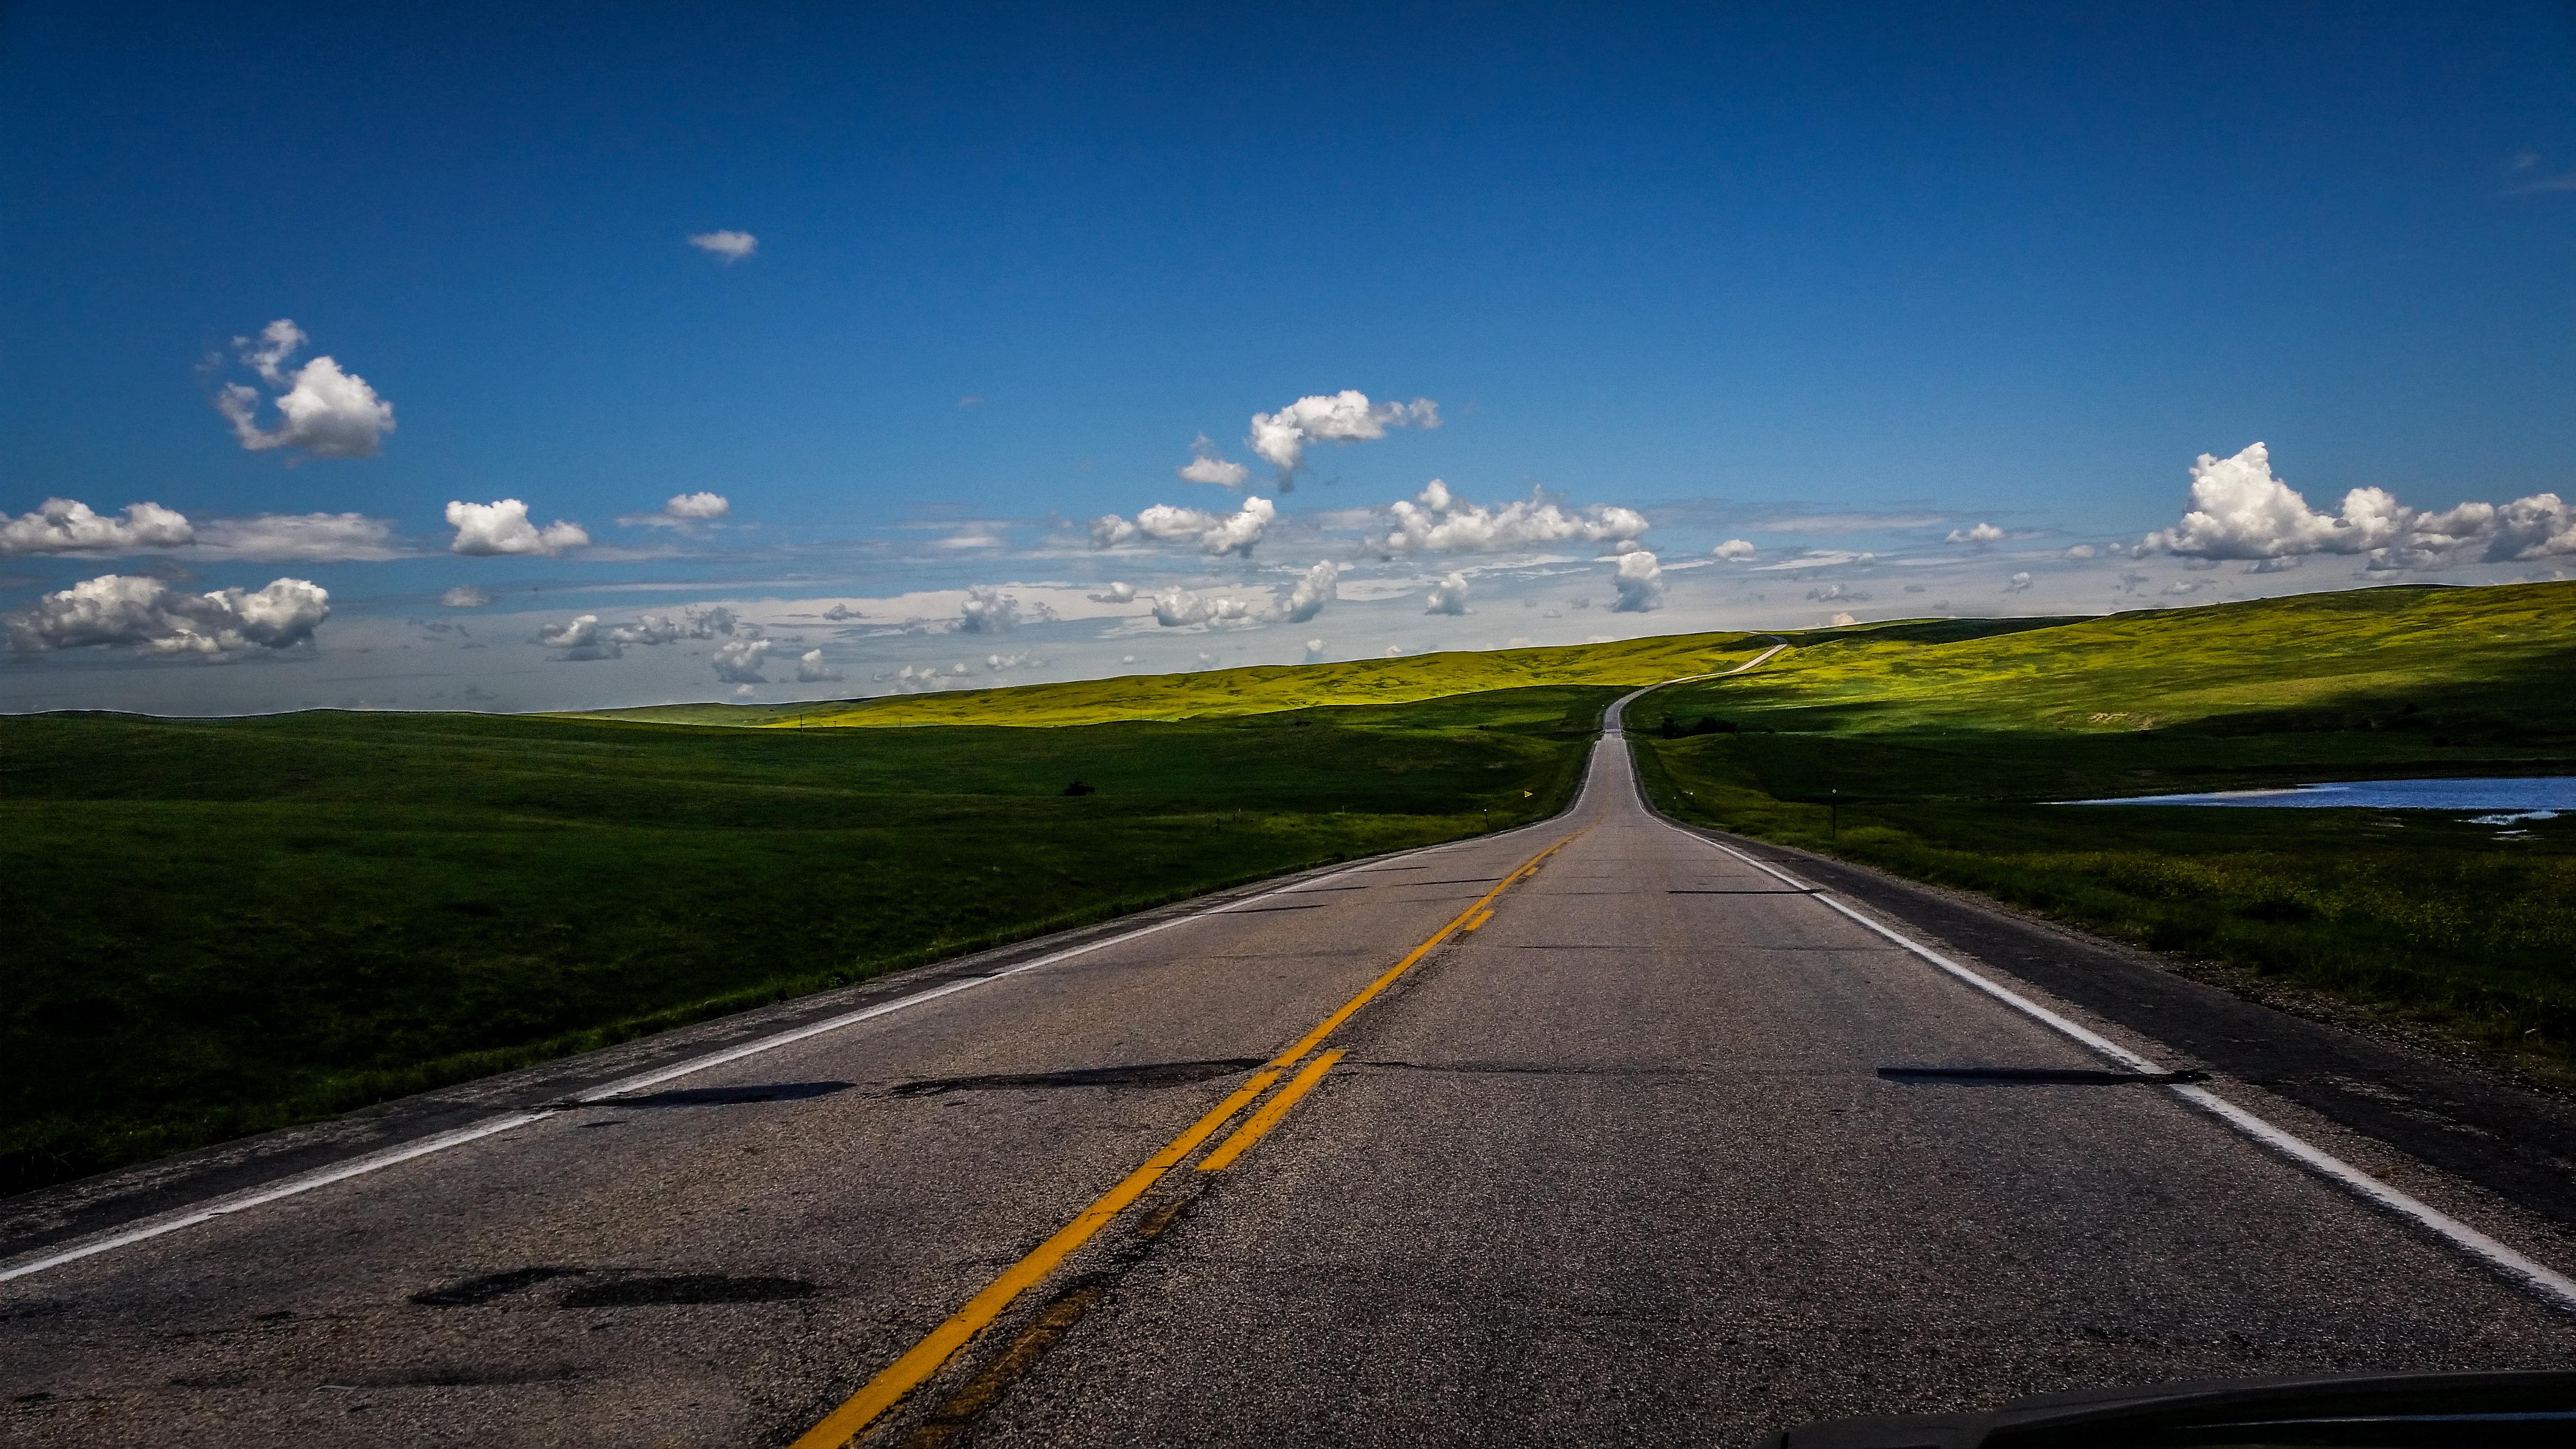
landscape, horizon, mountain, cloud, sky, road, sunlight, morning, highway, driving, asphalt, dusk, rural, plain, road trip, infrastructure, atmosphere of earth, controlled access highway